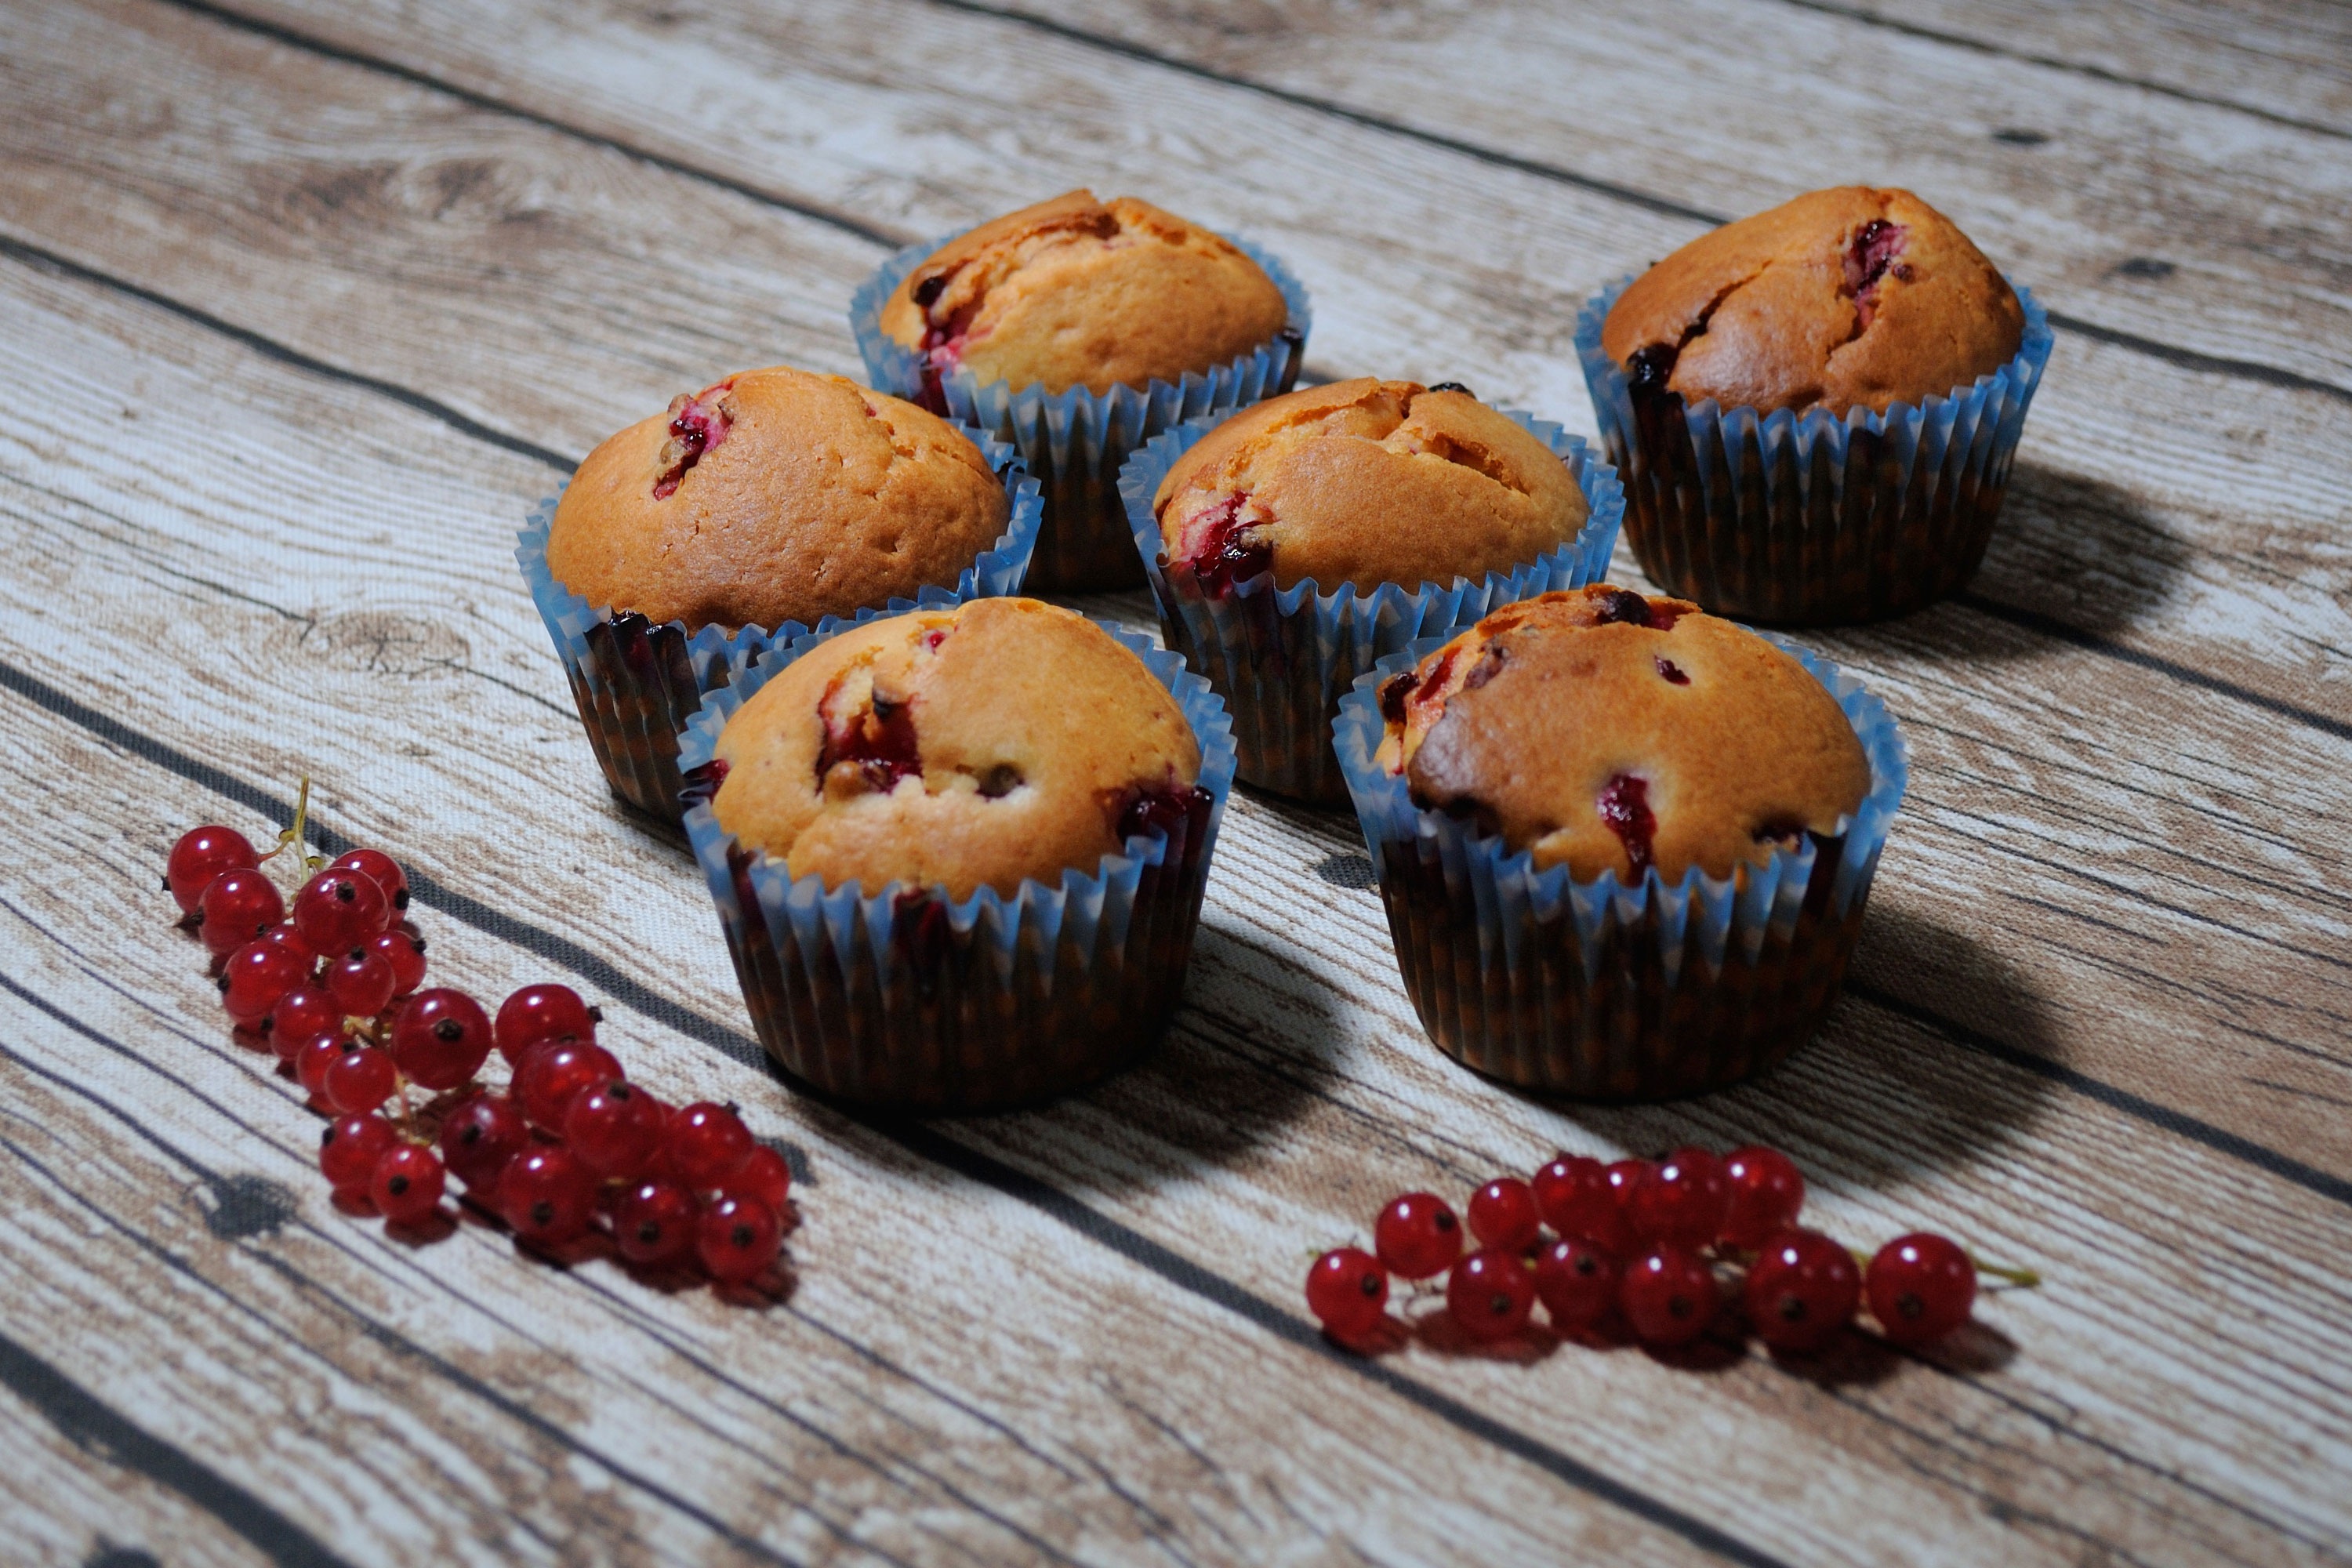
plant, fruit, berry, food, produce, baking, dessert, eat, delicious, cake, muffin, sweet dish, bake, pastries, icing, cupcakes, baked goods, flavor, small cakes, johannisbeer